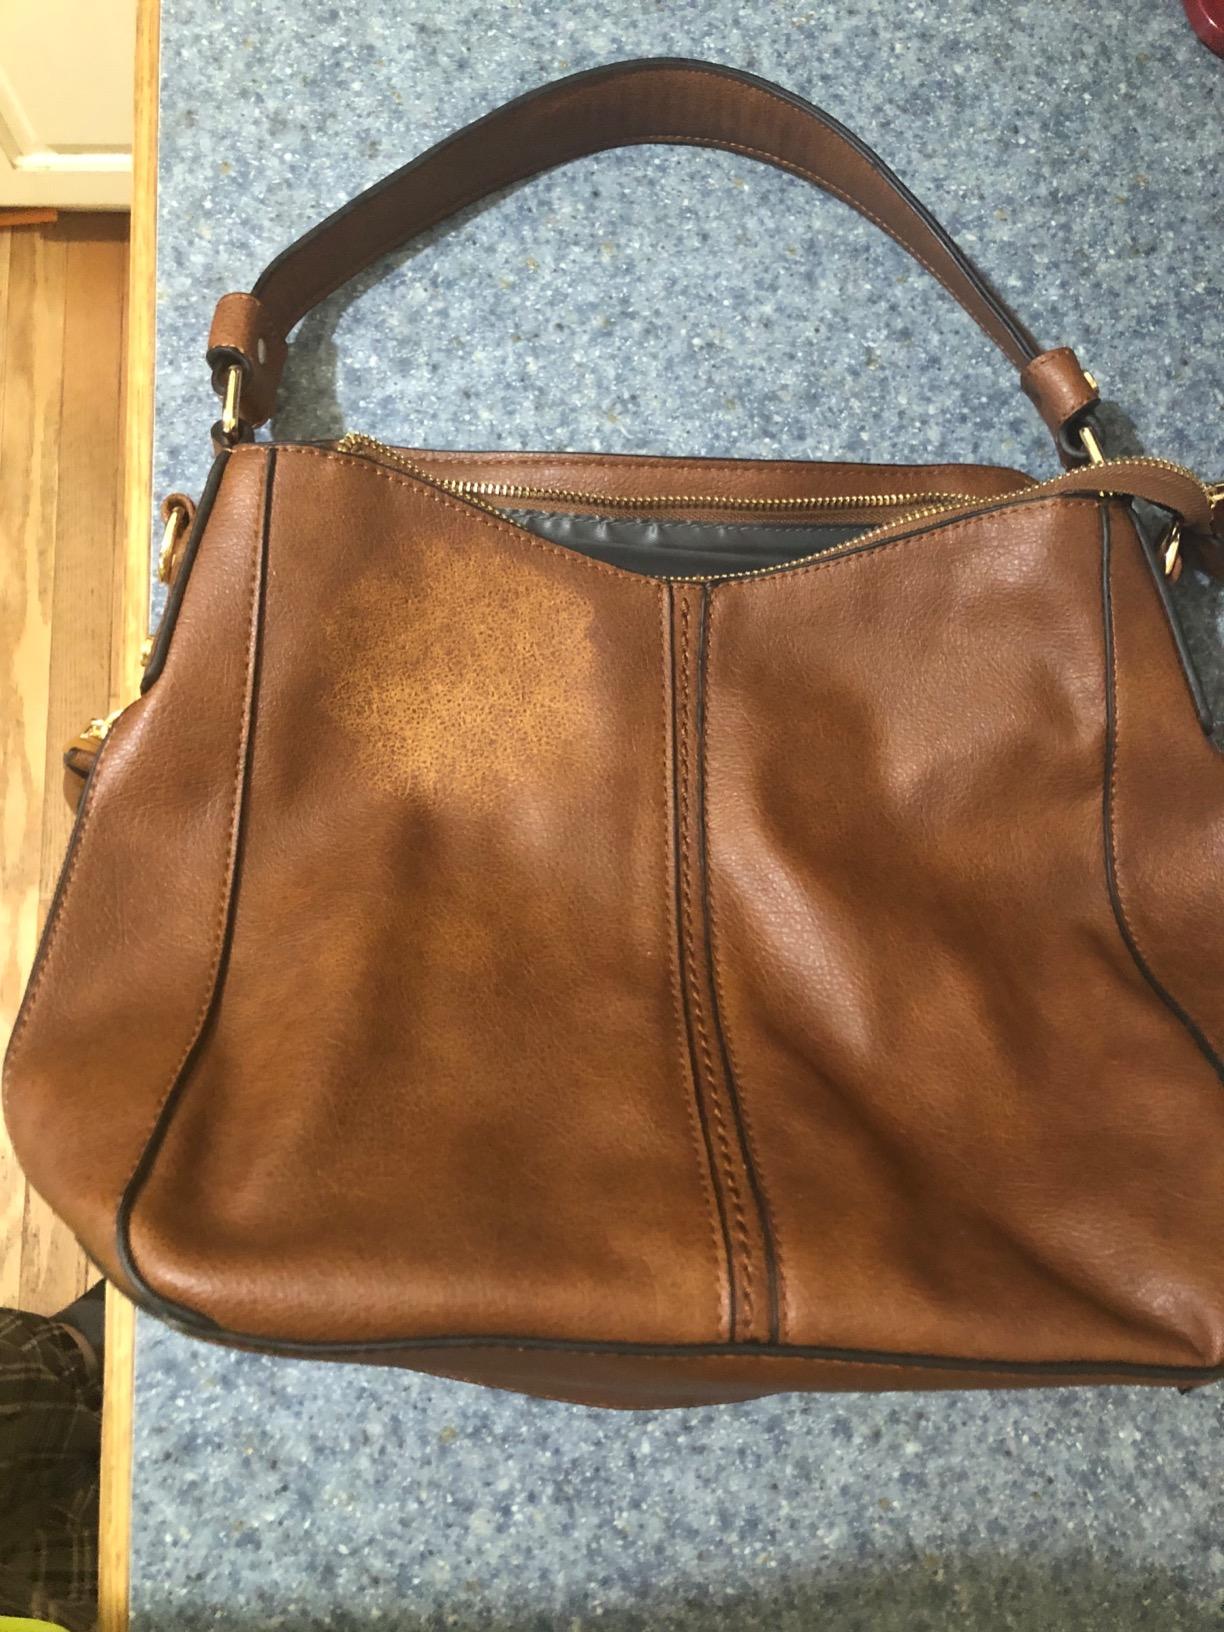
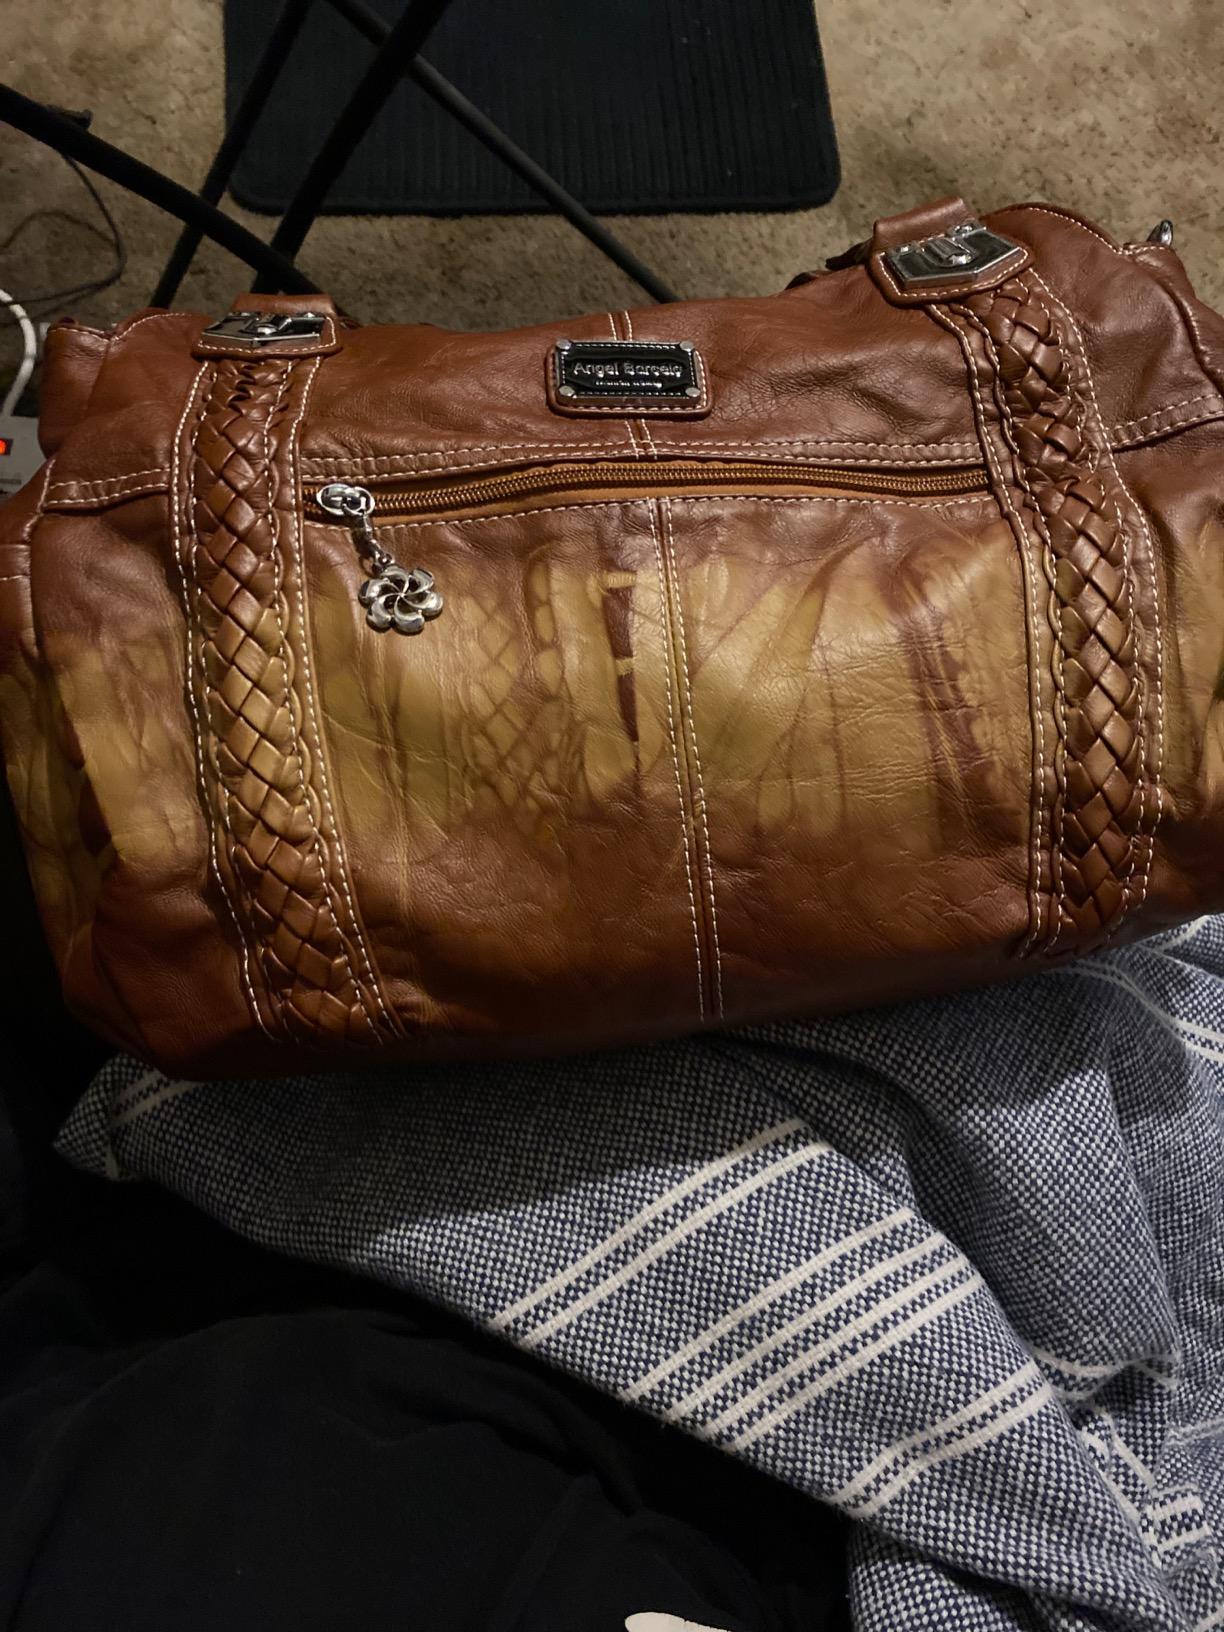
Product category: accessories_handbag
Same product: no